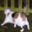
Label: cat